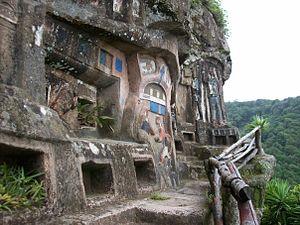
Estelí ou La Villa de San Antonio de Pavia de Estelí est une ville du Nicaragua qui a donné son nom à l'un des 15 départements du pays.